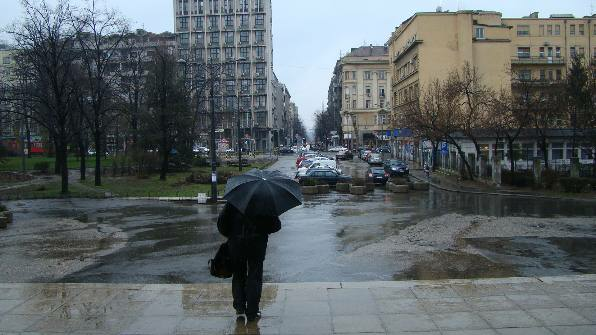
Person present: Yes